Emelie Melville

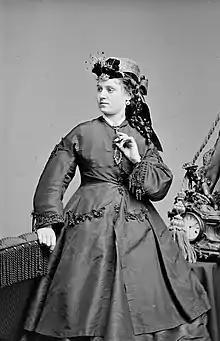
Emelie Melville

Emelie Melville (c. 1852 – 8 July 1932), also known as Emelie Melville Derby, was an American actress, a star of comic opera, who had a considerable career in Australia.